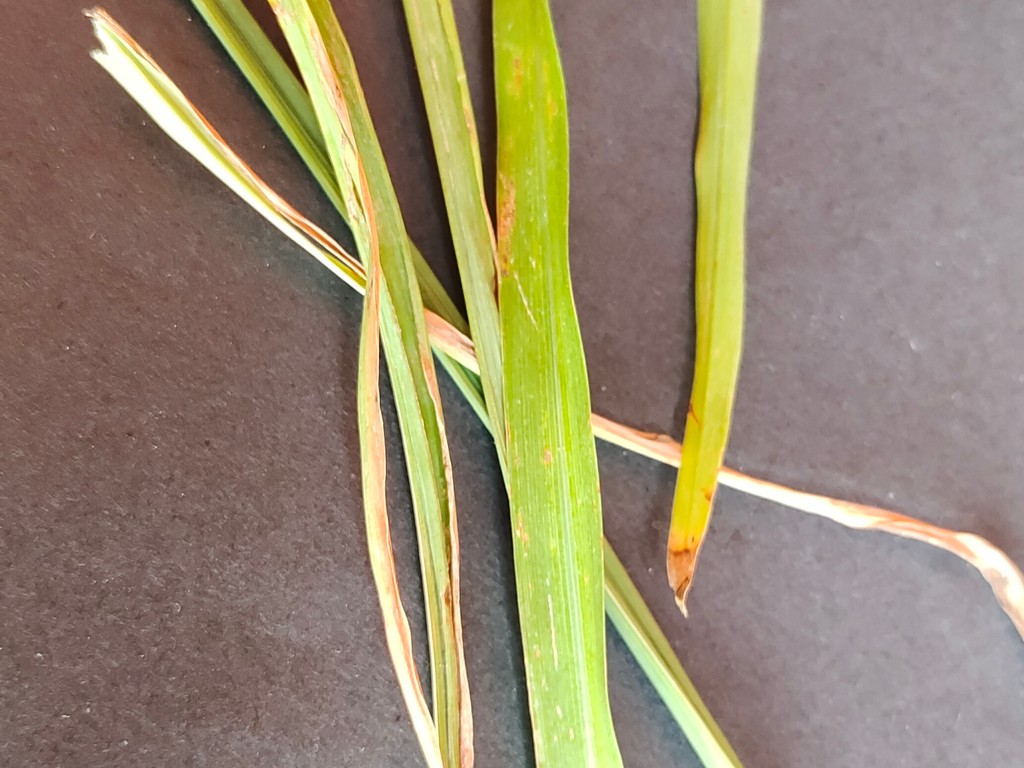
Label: Unhealthy